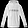
Label: Pullover